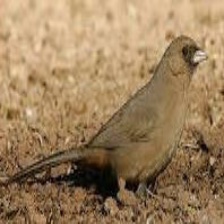
Species: ALBERTS TOWHEE
Scientific name: PIPILO ABERTI